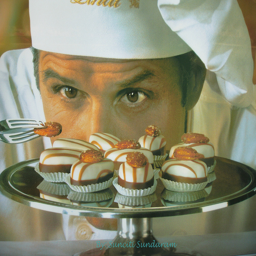
A man preparing chocolates with a small pair of tongs.
A chef carefully puts almonds onto the top of chocolates.
pastry chef is carefully creating his dessert and placing each one on a silver stand
A man placing nuts on top of desserts.
A pastry chef putting the finishing touches on a creation.